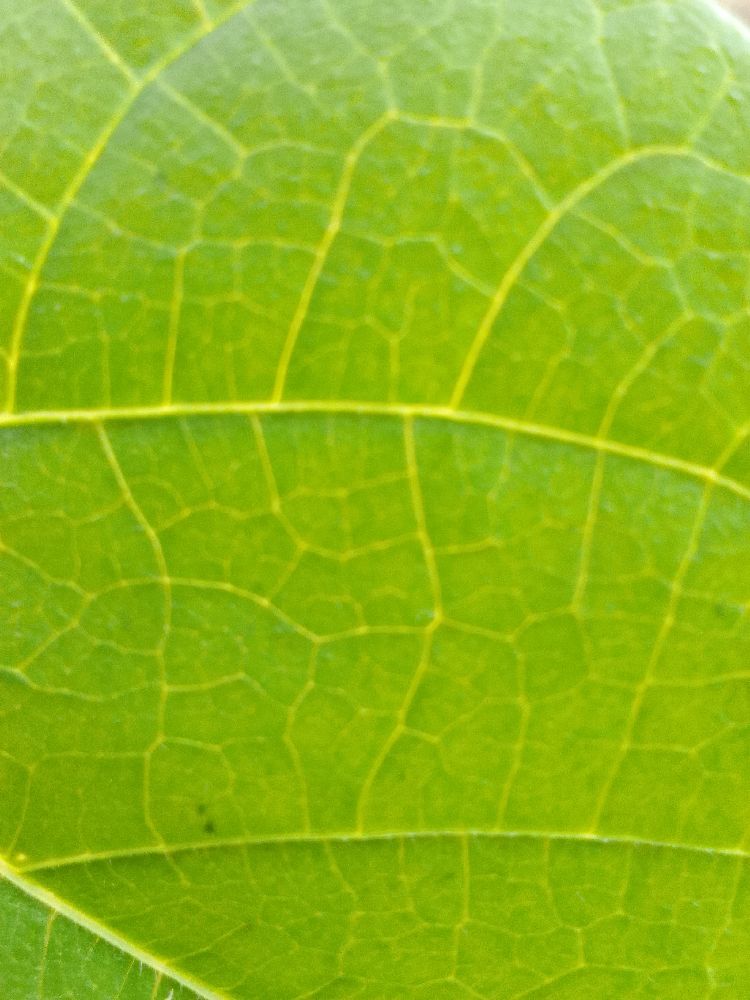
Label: healthy